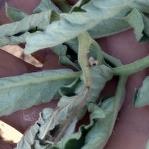
Crop: Tomato
Condition: bacterial-floundering-d